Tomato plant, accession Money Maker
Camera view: vertical (180 deg); turntable rotation: 60 degrees
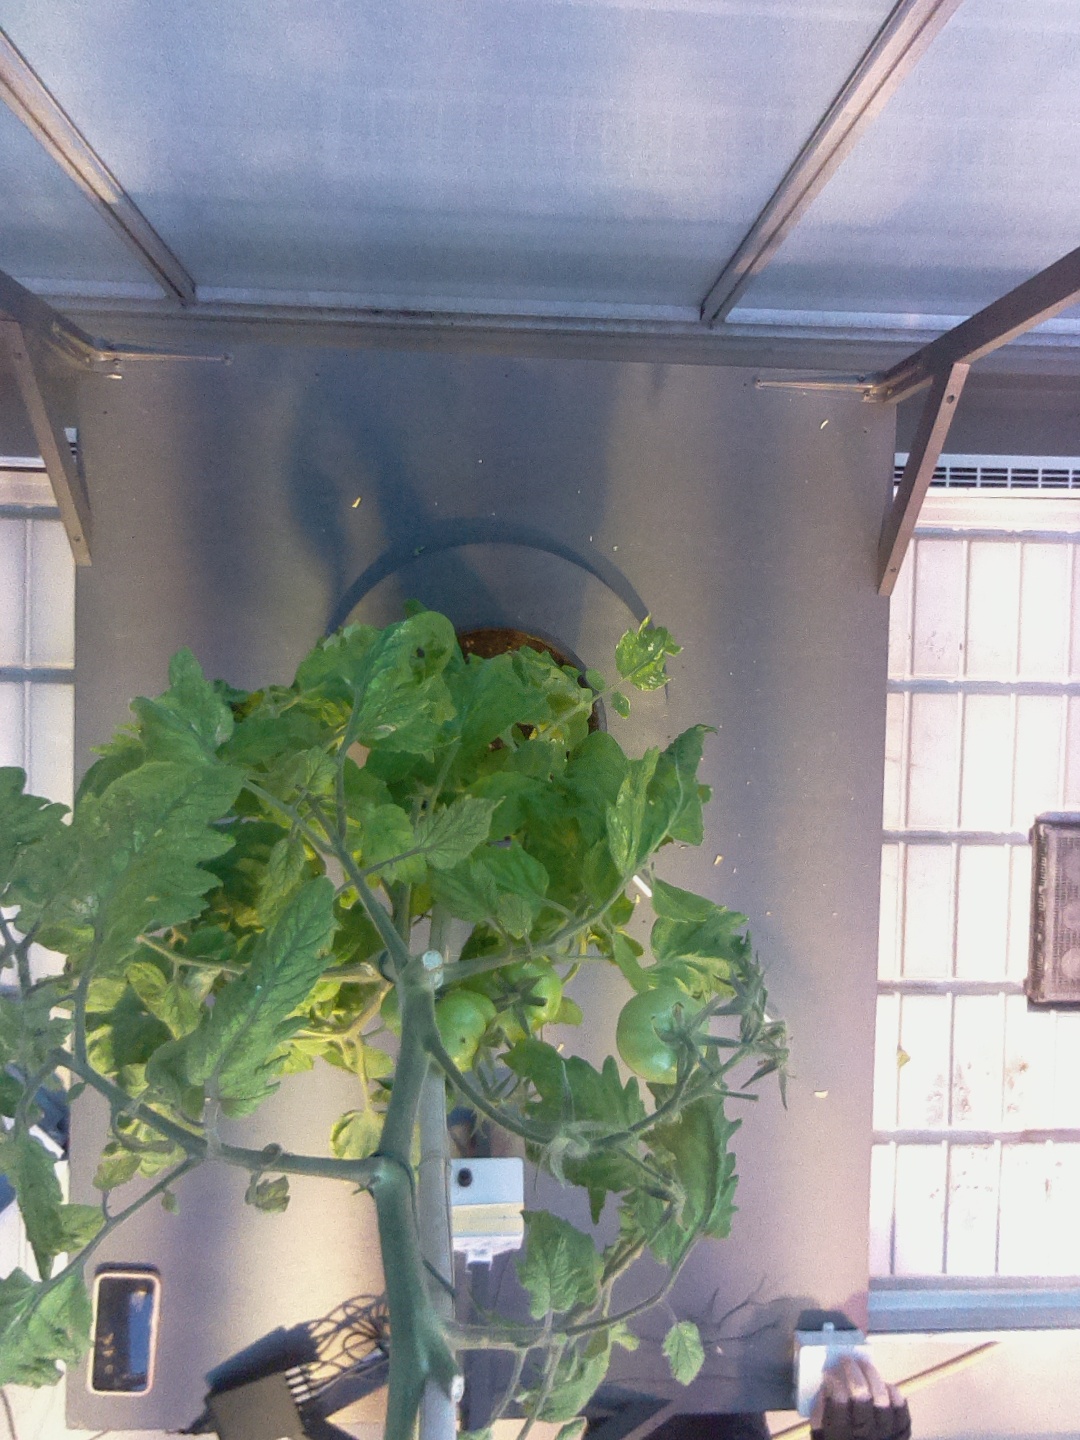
BBCH growth stage 79: 90% -100% of final fruit size